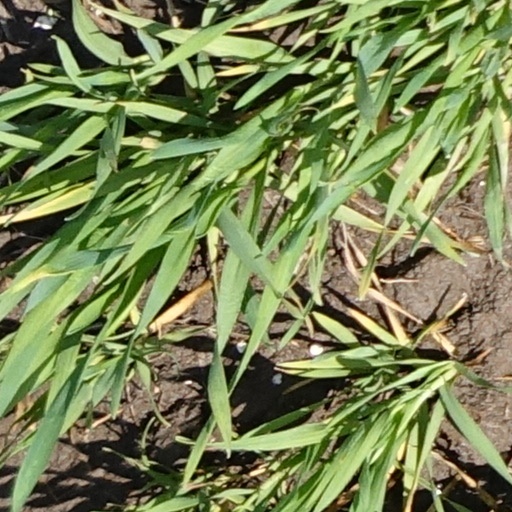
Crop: wheat